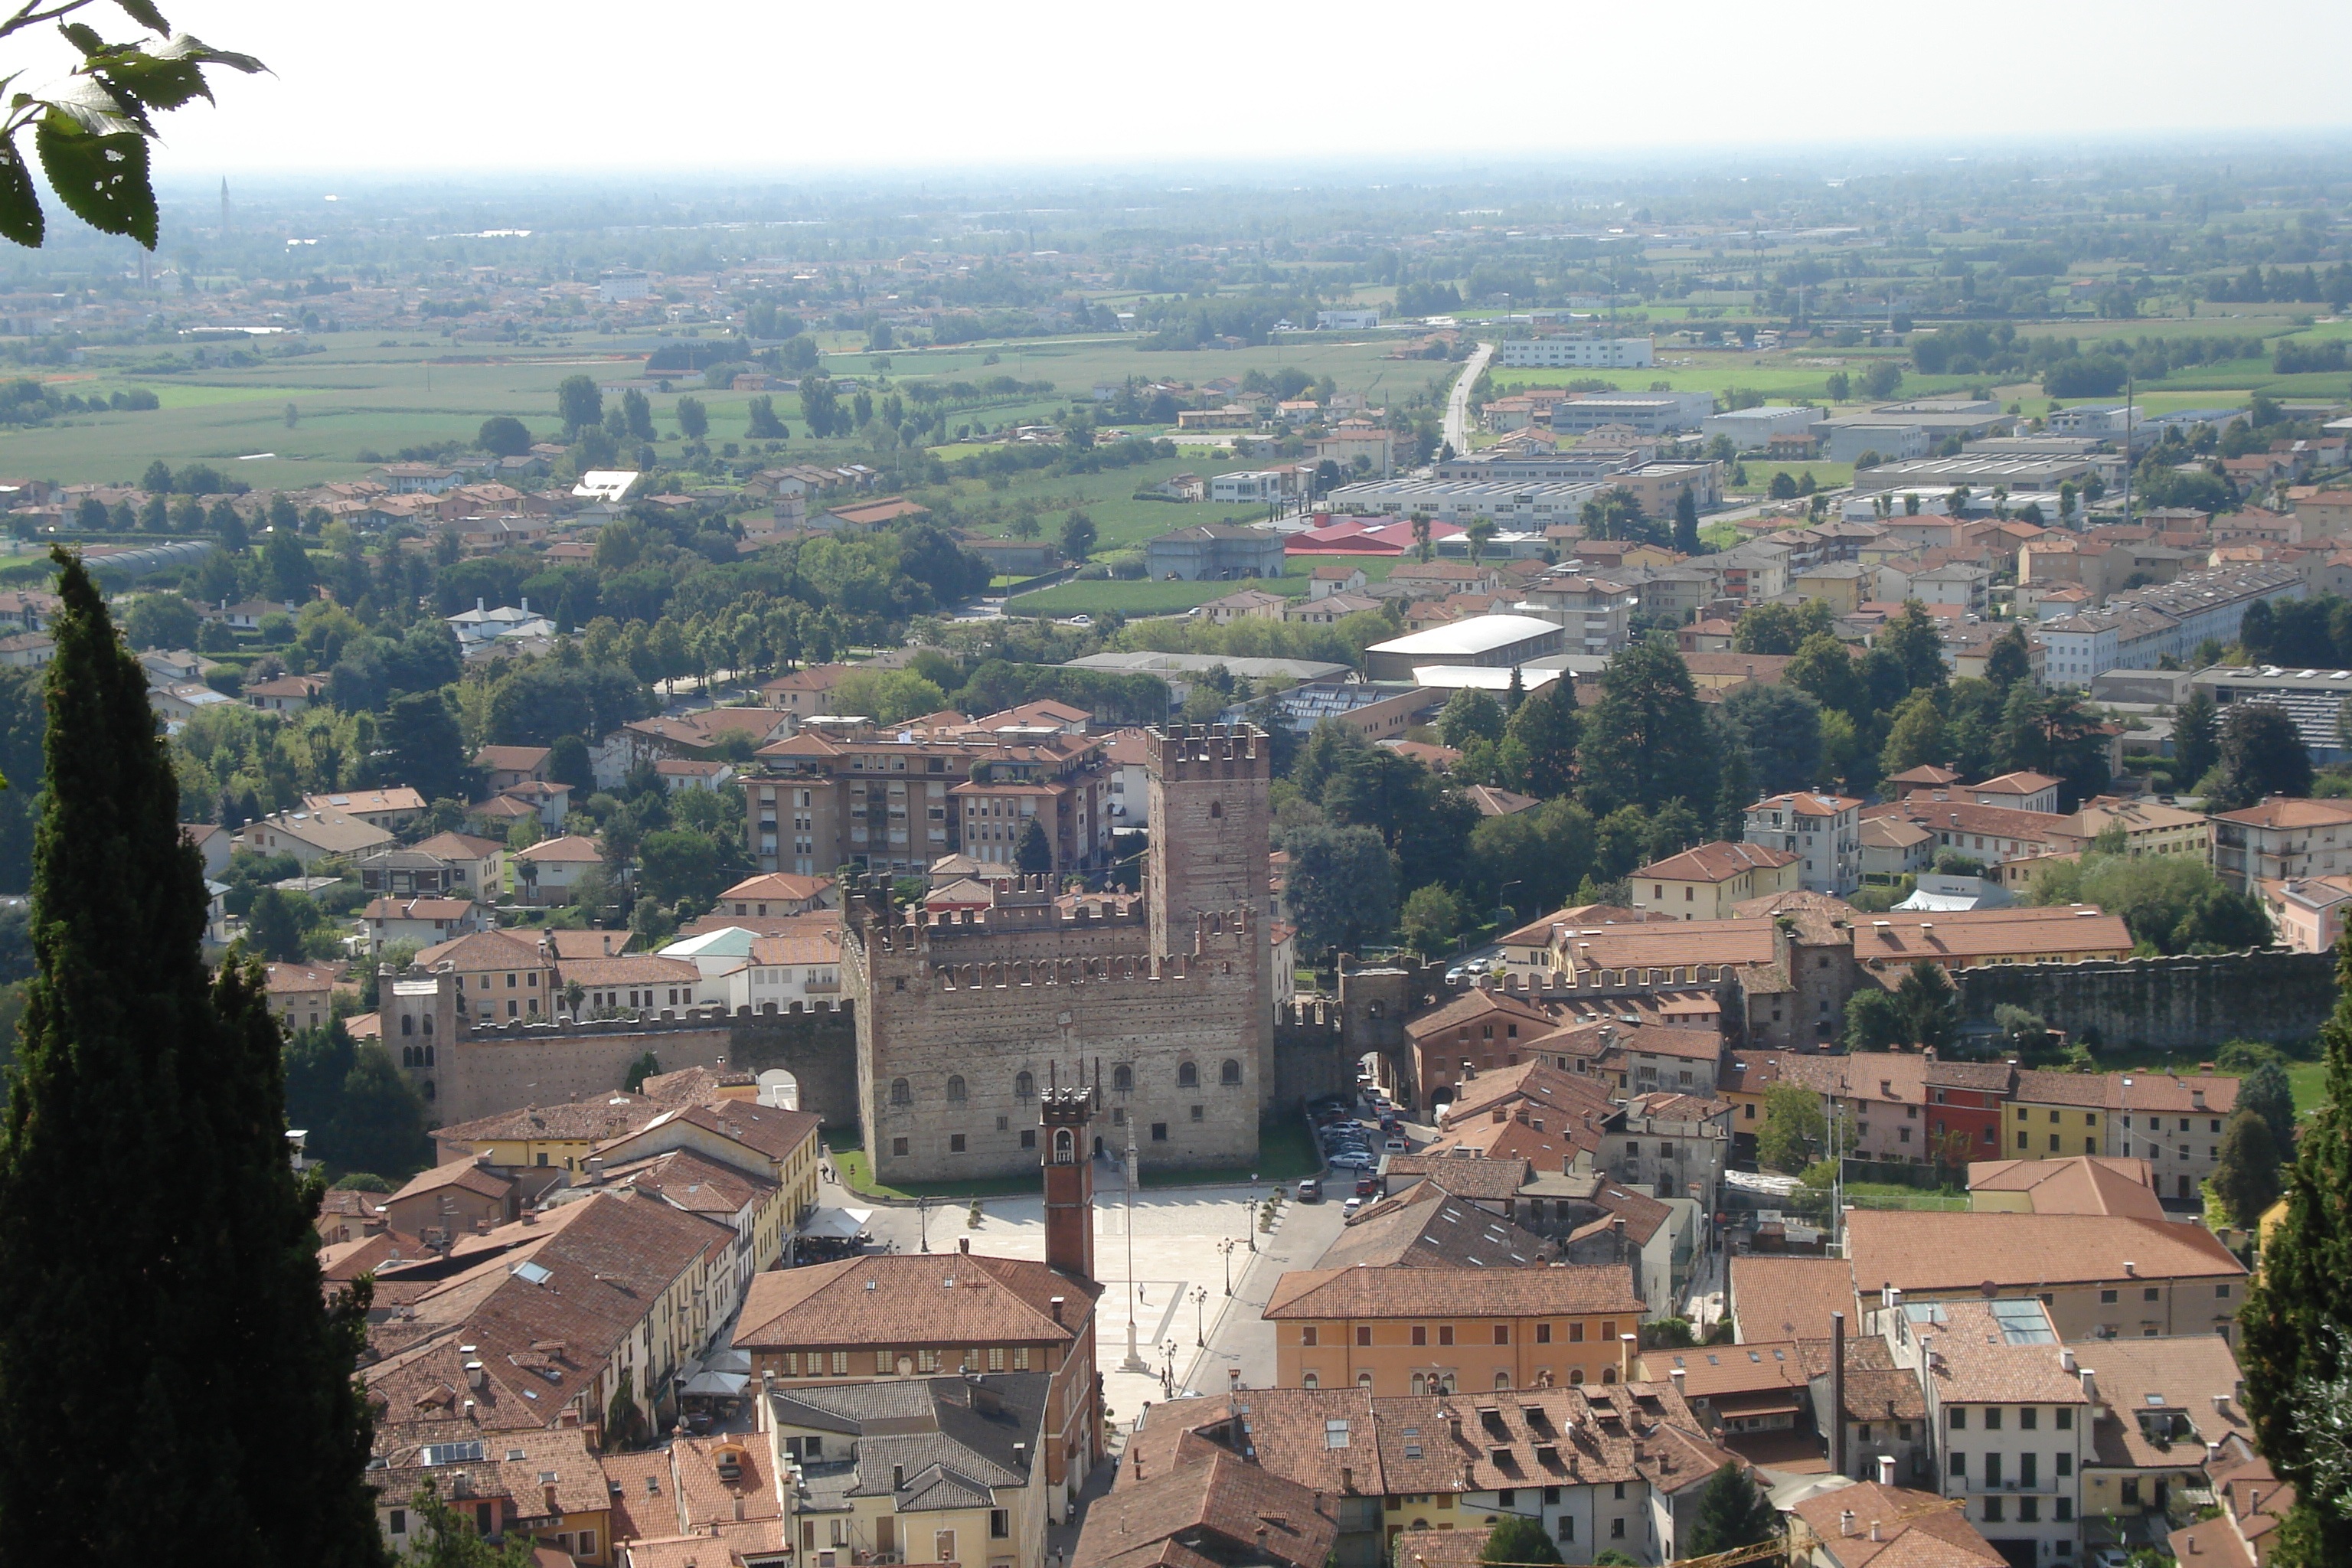
landscape, skyline, photography, town, city, cityscape, panorama, village, castle, landmark, italy, tourism, old town, fortress, veneto, historically, neighbourhood, tourist destination, bird's eye view, aerial photography, historic site, residential area, geographical feature, human settlement